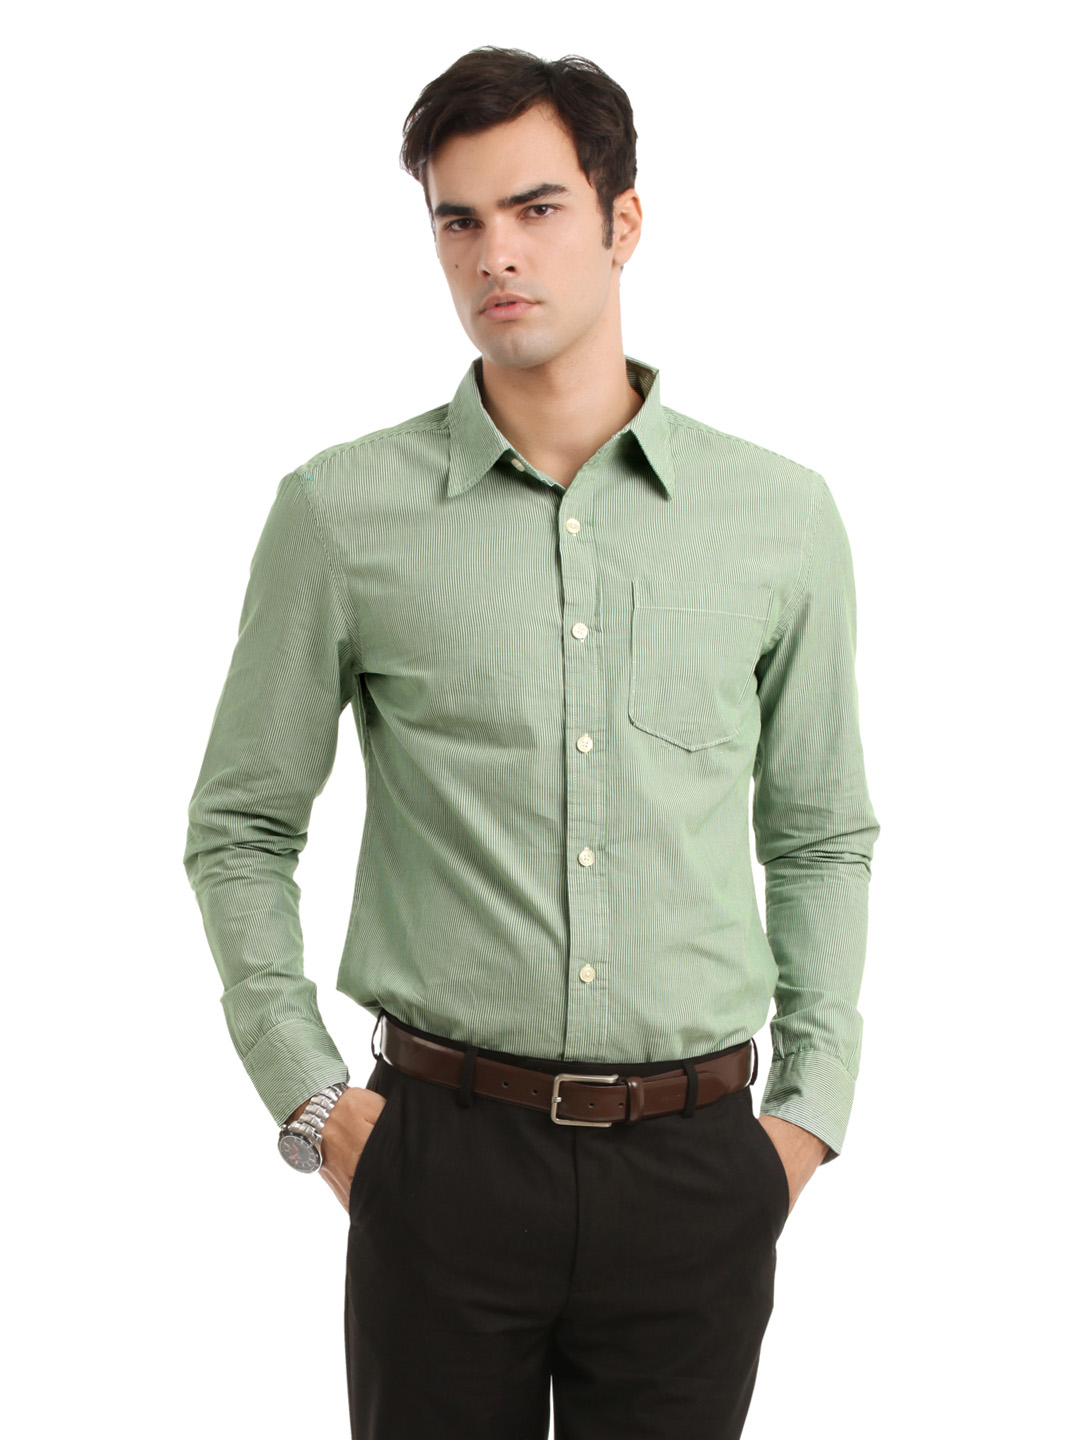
Myntra Men Green Shirt
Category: Apparel / Topwear / Shirts
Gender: Men
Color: Green
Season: Summer 2012
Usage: Casual